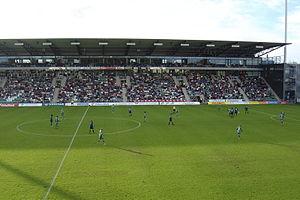
Le championnat d'Europe de football féminin 2009 est la dixième édition du Championnat d'Europe de football féminin, une compétition de l'Union des associations européennes de football qui met aux prises les meilleures sélections nationales féminines de football affiliées à l'UEFA.
Le Veritas Stadion est le stade de football de Turku, Finlande.